Caroline Morris Galt

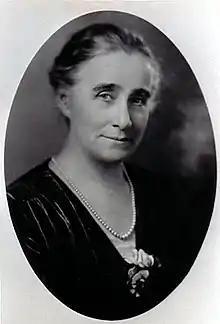

Caroline Morris Galt (November 6, 1875 – January 17, 1937) was an American college professor. She taught Greek, Latin, art history and archaeology courses at Mount Holyoke College, and was the first woman appointed as an annual professor at the American School of Classical Studies at Athens.